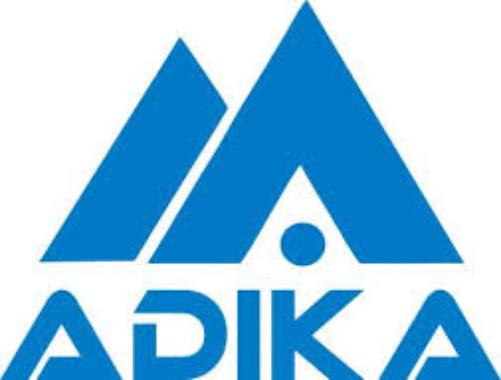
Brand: adika
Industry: Leisure